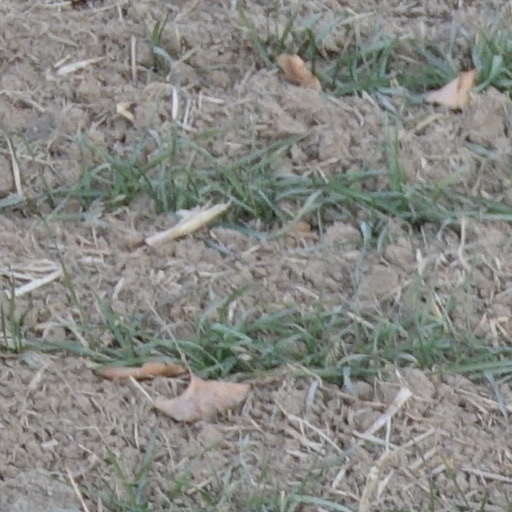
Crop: wheat